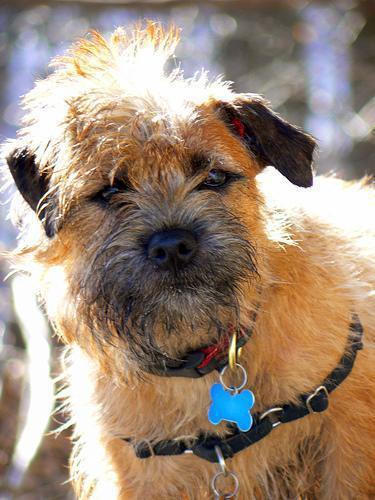
Border_terrier